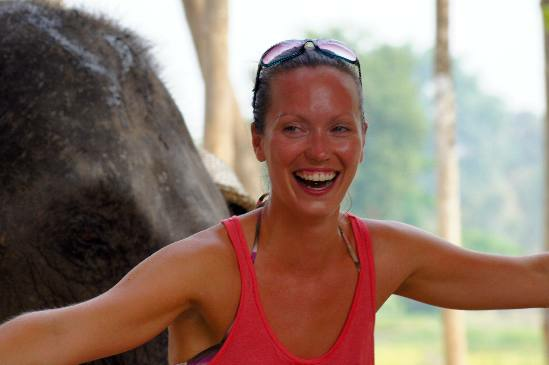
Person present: Yes